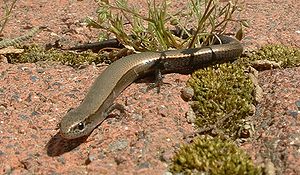
Al shouf ceder naturreservat / Biodiversitet
Al shouf ceder naturreservatet er et naturreservat i Libanons Shoufdistrikt. Skoven ligger på Baroukbjergets skråninger og dækker et areal på 550 km², dvs. næsten 5,3% af Libanons territorium.